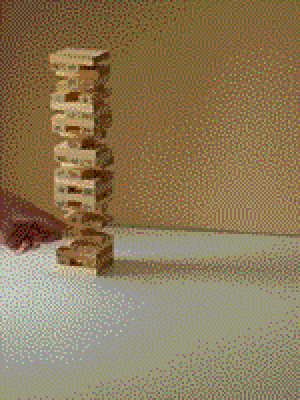
Klodsmajor
Jenga
Klodsmajor er et klassisk gammelt familiespil, der i sin simpelhed går ud på at deltagerne på skift trækker en træklods ud af tårnet og placerer den oven på tårnet, således vil tårnet langsomt blive højere og mere skrøbeligt, indtil en klodsmajor kommer til at vælte tårnet.